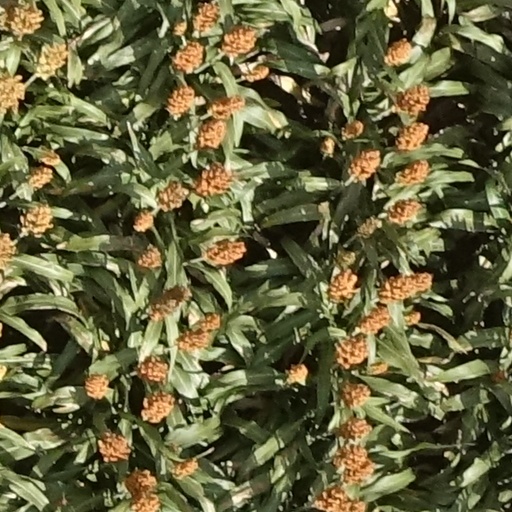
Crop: sorghum